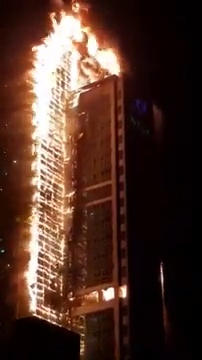
Fire: yes
Smoke: no